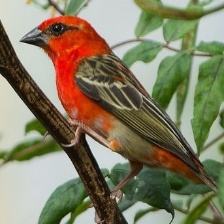
Species: RED FODY
Scientific name: FOUDIA MADAGASCARIENSIS